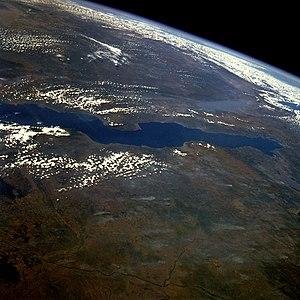
Richard Francis Burton, né le 19 mars 1821 à Torquay et mort le 20 octobre 1890 à Trieste, est un érudit et polymathe britannique. Il est tour à tour officier militaire, escrimeur, explorateur, écrivain et poète, traducteur, linguiste, orientaliste, maître soufi, ethnologue, diplomate et expérimentateur passionné de la plupart des perversions humaines.
Le lac Tanganyika, ou Tanganika est l'un des Grands Lacs d'Afrique, deuxième lac africain par la surface après le lac Victoria, le troisième au monde par le volume après la mer Caspienne et le lac Baïkal, le deuxième au monde par la profondeur après le lac Baïkal, et le plus long lac d'eau douce du monde. Il contient 18 % du volume d'eaux douces libre de surface du monde. Malgré des caractéristiques oligotrophiques, le lac est paradoxalement très productif en poissons. Les captures pélagiques concernent principalement deux espèces de sardines : Stolothrissa tanganicae et Limnothrissa miodon, et une espèce de perche : Lates stappersii. L'abondance de ces espèces fluctue en fonction des conditions environnementales liées notamment à l'existence de vagues internes dans le lac.